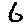
Label: 6